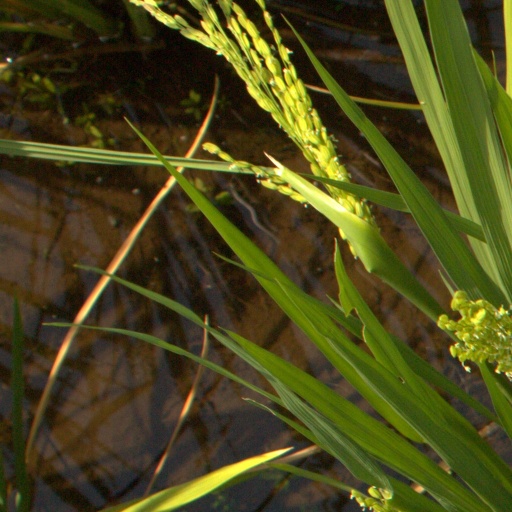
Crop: rice